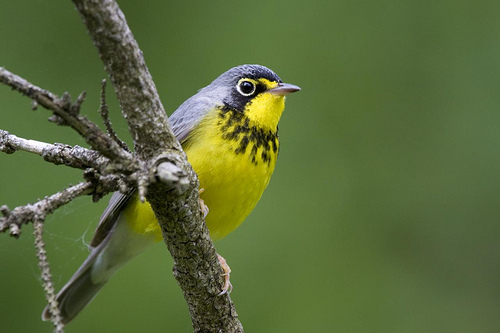
a bird with a yellow breast and throat, short gray bill and light gray crown and back.
this bird has a yellow belly and breast, with a gray crown and black superciliary.
this bird with black wings and a black head has a bright yellow breast, spotted with black polka dots.
this bird is yellow and black in color with a sharp beak, and black eye rings.
the bird has a small beak with a black and yellow head and a yellow chest.
this bird is yellow with grey and has a very short beak.
this yellow-bellied bird has a white eyering, black cheek patch and a black bar necklace on its breast.
the bird has a small body with a bright yellow body and black eyes.
this bird has a yellow breast and belly, and black collar around it's throat.
this bird has a grey crown and bill, with a bright yellow breast and belly.
Species: Canada Warbler